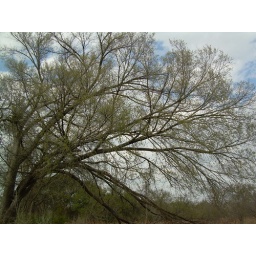
a large American elm tree in the park was the first to bud out this spring and is turning green